Siege of Breteuil

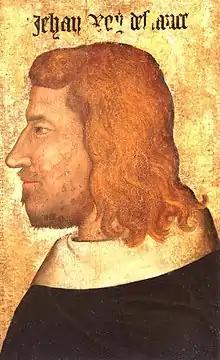

On 24 June the English set out from Montebourg, burning and looting their way through western Normandy. Lancaster's small army arrived at Pont-Audemer on the 30th. It is unclear whether the town had already been taken by the French, but the citadel was certainly close to falling, as the French had nearly succeeded in driving their mines under its walls. They fled on hearing of Lancaster's approach, abandoning their baggage and siege equipment. The English spent two days provisioning the town and filling in the French excavations. Detaching 100 men to reinforce the garrison, Lancaster marched south on 2 July, reaching Breteuil on the 5th. Its besiegers retired in good order and it was resupplied by the relieving force sufficiently to stand a siege for a year. With the English marching east, John ordered all available mobile forces to be concentrated at Rouen to head them off. John arrived on 1 July, just before news of Lancaster's force turning south. John was forced to wait in Rouen to allow his now scattered forces to assemble. On 5 July he headed south in haste with his army, on Lancaster's trail.